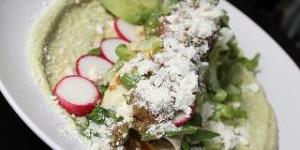
costillas enchiladas